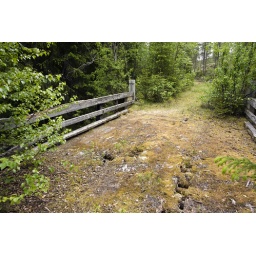
No car has crossed this bridge in a while